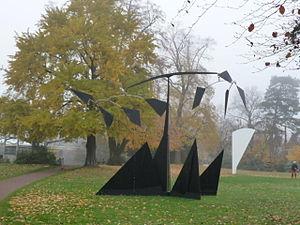
La fondation Beyeler est une institution culturelle suisse de droit privé située à Riehen, à proximité immédiate de la ville de Bâle.